Charlotte Amalie, U.S. Virgin Islands

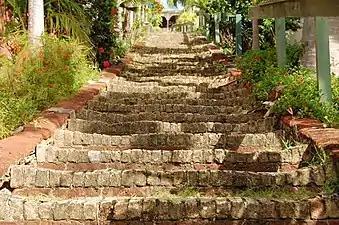
Steps made from the ballast bricks of the tall ships coming from the Old World

Located mid-island on the south shore of the mountainous Island of Saint Thomas, Charlotte Amalie stretches about around Saint Thomas Harbor from the Havensight district, where the cruise ships dock in Charlotte Amalie East, to the Crown Bay (Sub Base) area in Charlotte Amalie West. The red walls of the Danish Fort Christian and the open space of Emancipation Garden and the Vendor's Market are the center of downtown. Many of the town's historic buildings and businesses stand on the slopes of Government Hill just north of Emancipation Garden. This is "Kongens Quarter". To the west, spanning the area between Waterfront Dr and Dronningens Gade (Main Street), are a score of alleys, each lined with colonial warehouse buildings that have been turned into stores and urban malls. Protected by the peaks of Water Island and Hassel Island, Saint Thomas Harbor makes a deep indentation in the Island. The bay affords vistas from lookout points as high as , including for instance Drake's Seat.